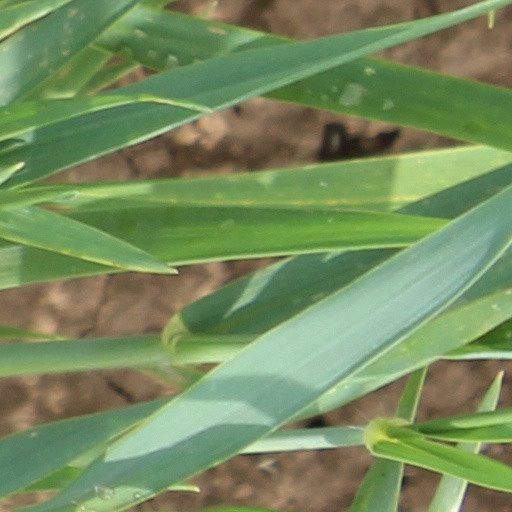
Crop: wheat